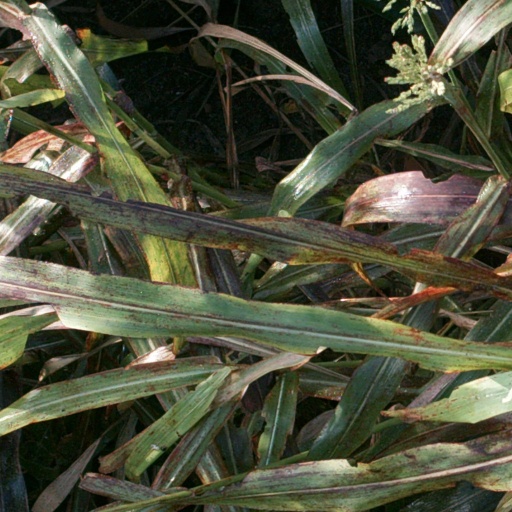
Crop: sorghum